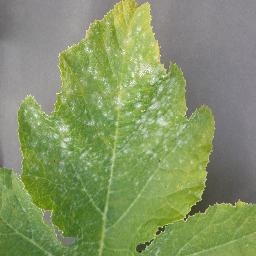
Label: Squash___Powdery_mildew